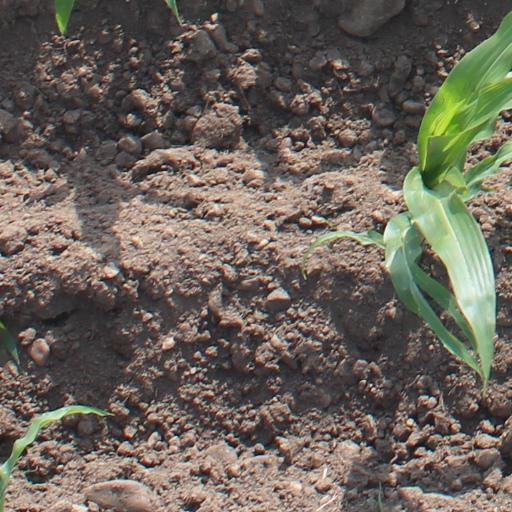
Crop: maize; corn